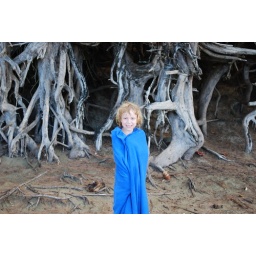
Mel in front of tree roots on beach